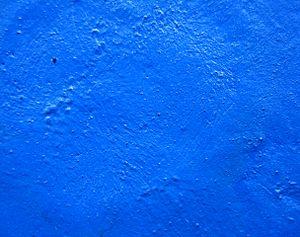
Macro sur une palette de Gouache bleue.